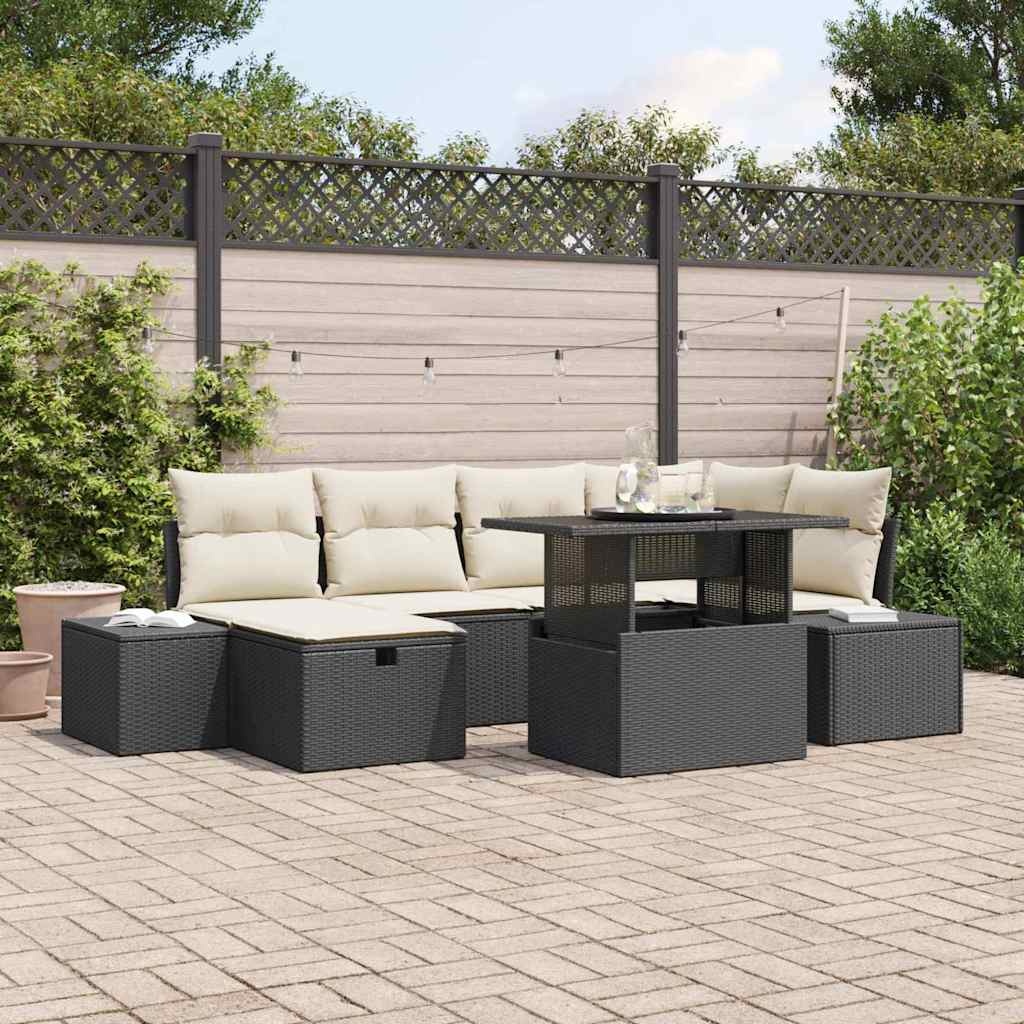
Set Divano da Giardino con cuscino 7 pcs Nero Poly Rattan
Questo set di divani da giardino modulare è l'emblema del comfort e della versatilità per gli spazi esterni. Ottimo per primavera e estate, il set ha uno stile moderno con linee pulite e una funzionalità semplice. Puoi facilmente spostare i pezzi, rendendolo adatto a ogni occasione, sia per una festa vivace in giardino che per una serata tranquilla da solo. La combinazione di stile e praticità è perfetta per giardini e terrazze, creando un punto focale per relax e socialità. Materiale in polyrattan: Realizzato in polyrattan resistente, questo set è progettato per resistere a qualsiasi condizione atmosferica. La texture elegante non solo è bella, ma assicura anche lunga durata e bassa manutenzione, facendolo sembrare sempre nuovo. Componenti completi del set: All'interno troverai due sedute centrali, un sedile d'angolo, due divani con braccioli, un poggiapiedi e un tavolo da giardino. Tutti i pezzi hanno braccioli in polyrattan, cuscini in poliestere e possono essere configurati in modi diversi per massimo comfort. Caratteristiche multifunzionali: I braccioli angolati migliorano il comfort, mentre i materiali leggeri consentono uno spostamento facile. I posti a sedere con compartimenti di stoccaggio aiutano a tenere il tuo spazio esterno in ordine. Puoi personalizzarlo come vuoi! Applicazioni versatili: Perfetto per ogni occasione, che tu stia ospitando amici o gustandoti un momento di relax. Questo set chic si integra bene con vari stili di giardino, rendendo l'atmosfera più accogliente. Facile manutenzione: Segui semplici passaggi per mantenere il tuo set in ottime condizioni. Usa una copertura quando non lo usi e pulisci le superfici regolarmente. Così puoi goderti anni di comfort e stile. Colore: Nero Materiale: Poly rattan Fine: Texture Modulare Piedini regolabili Ideale per rilassarsi all'aperto Posti a sedere Fine: Texture Profondità del sedile: 55 cm Capacità di posti: 6 Modulare Piedini regolabili Ideale per rilassarsi all'aperto Cuscino per esterni Chiusura con cerniera Assemblaggio richiesto: Sì Contadini di consegna: 2 posti centrali con funzione di stoccaggio 1 posto angolare con funzione di stoccaggio 2 divani con funzione di stoccaggio 1 pouf con funzione di stoccaggio 1 tavolo da giardino EAN: 8721288400772 SKU: 3359874 Brand: vidaXL Colore: Nero Materiale: Poly rattan Fine: Texture Modulare Piedini regolabili Ideale per rilassarsi all'aperto Posti a sedere Fine: Texture Profondità del sedile: 55 cm Capacità di posti: 6 Modulare Piedini regolabili Ideale per rilassarsi all'aperto Cuscino per esterni Chiusura con cerniera Assemblaggio richiesto: Sì Contadini di consegna: 2 posti centrali con funzione di stoccaggio 1 posto angolare con funzione di stoccaggio 2 divani con funzione di stoccaggio 1 pouf con funzione di stoccaggio 1 tavolo da giardino
Brand: vidaXL
Category: Furniture > Outdoor Furniture > Outdoor Furniture Sets